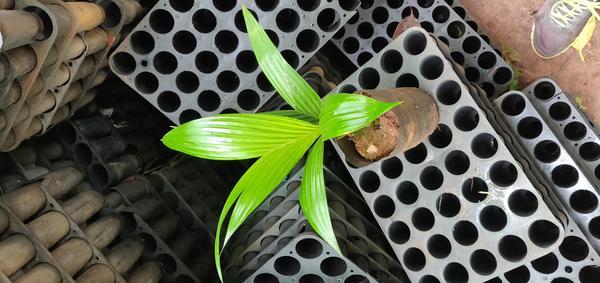
Plant: Betel_Nut